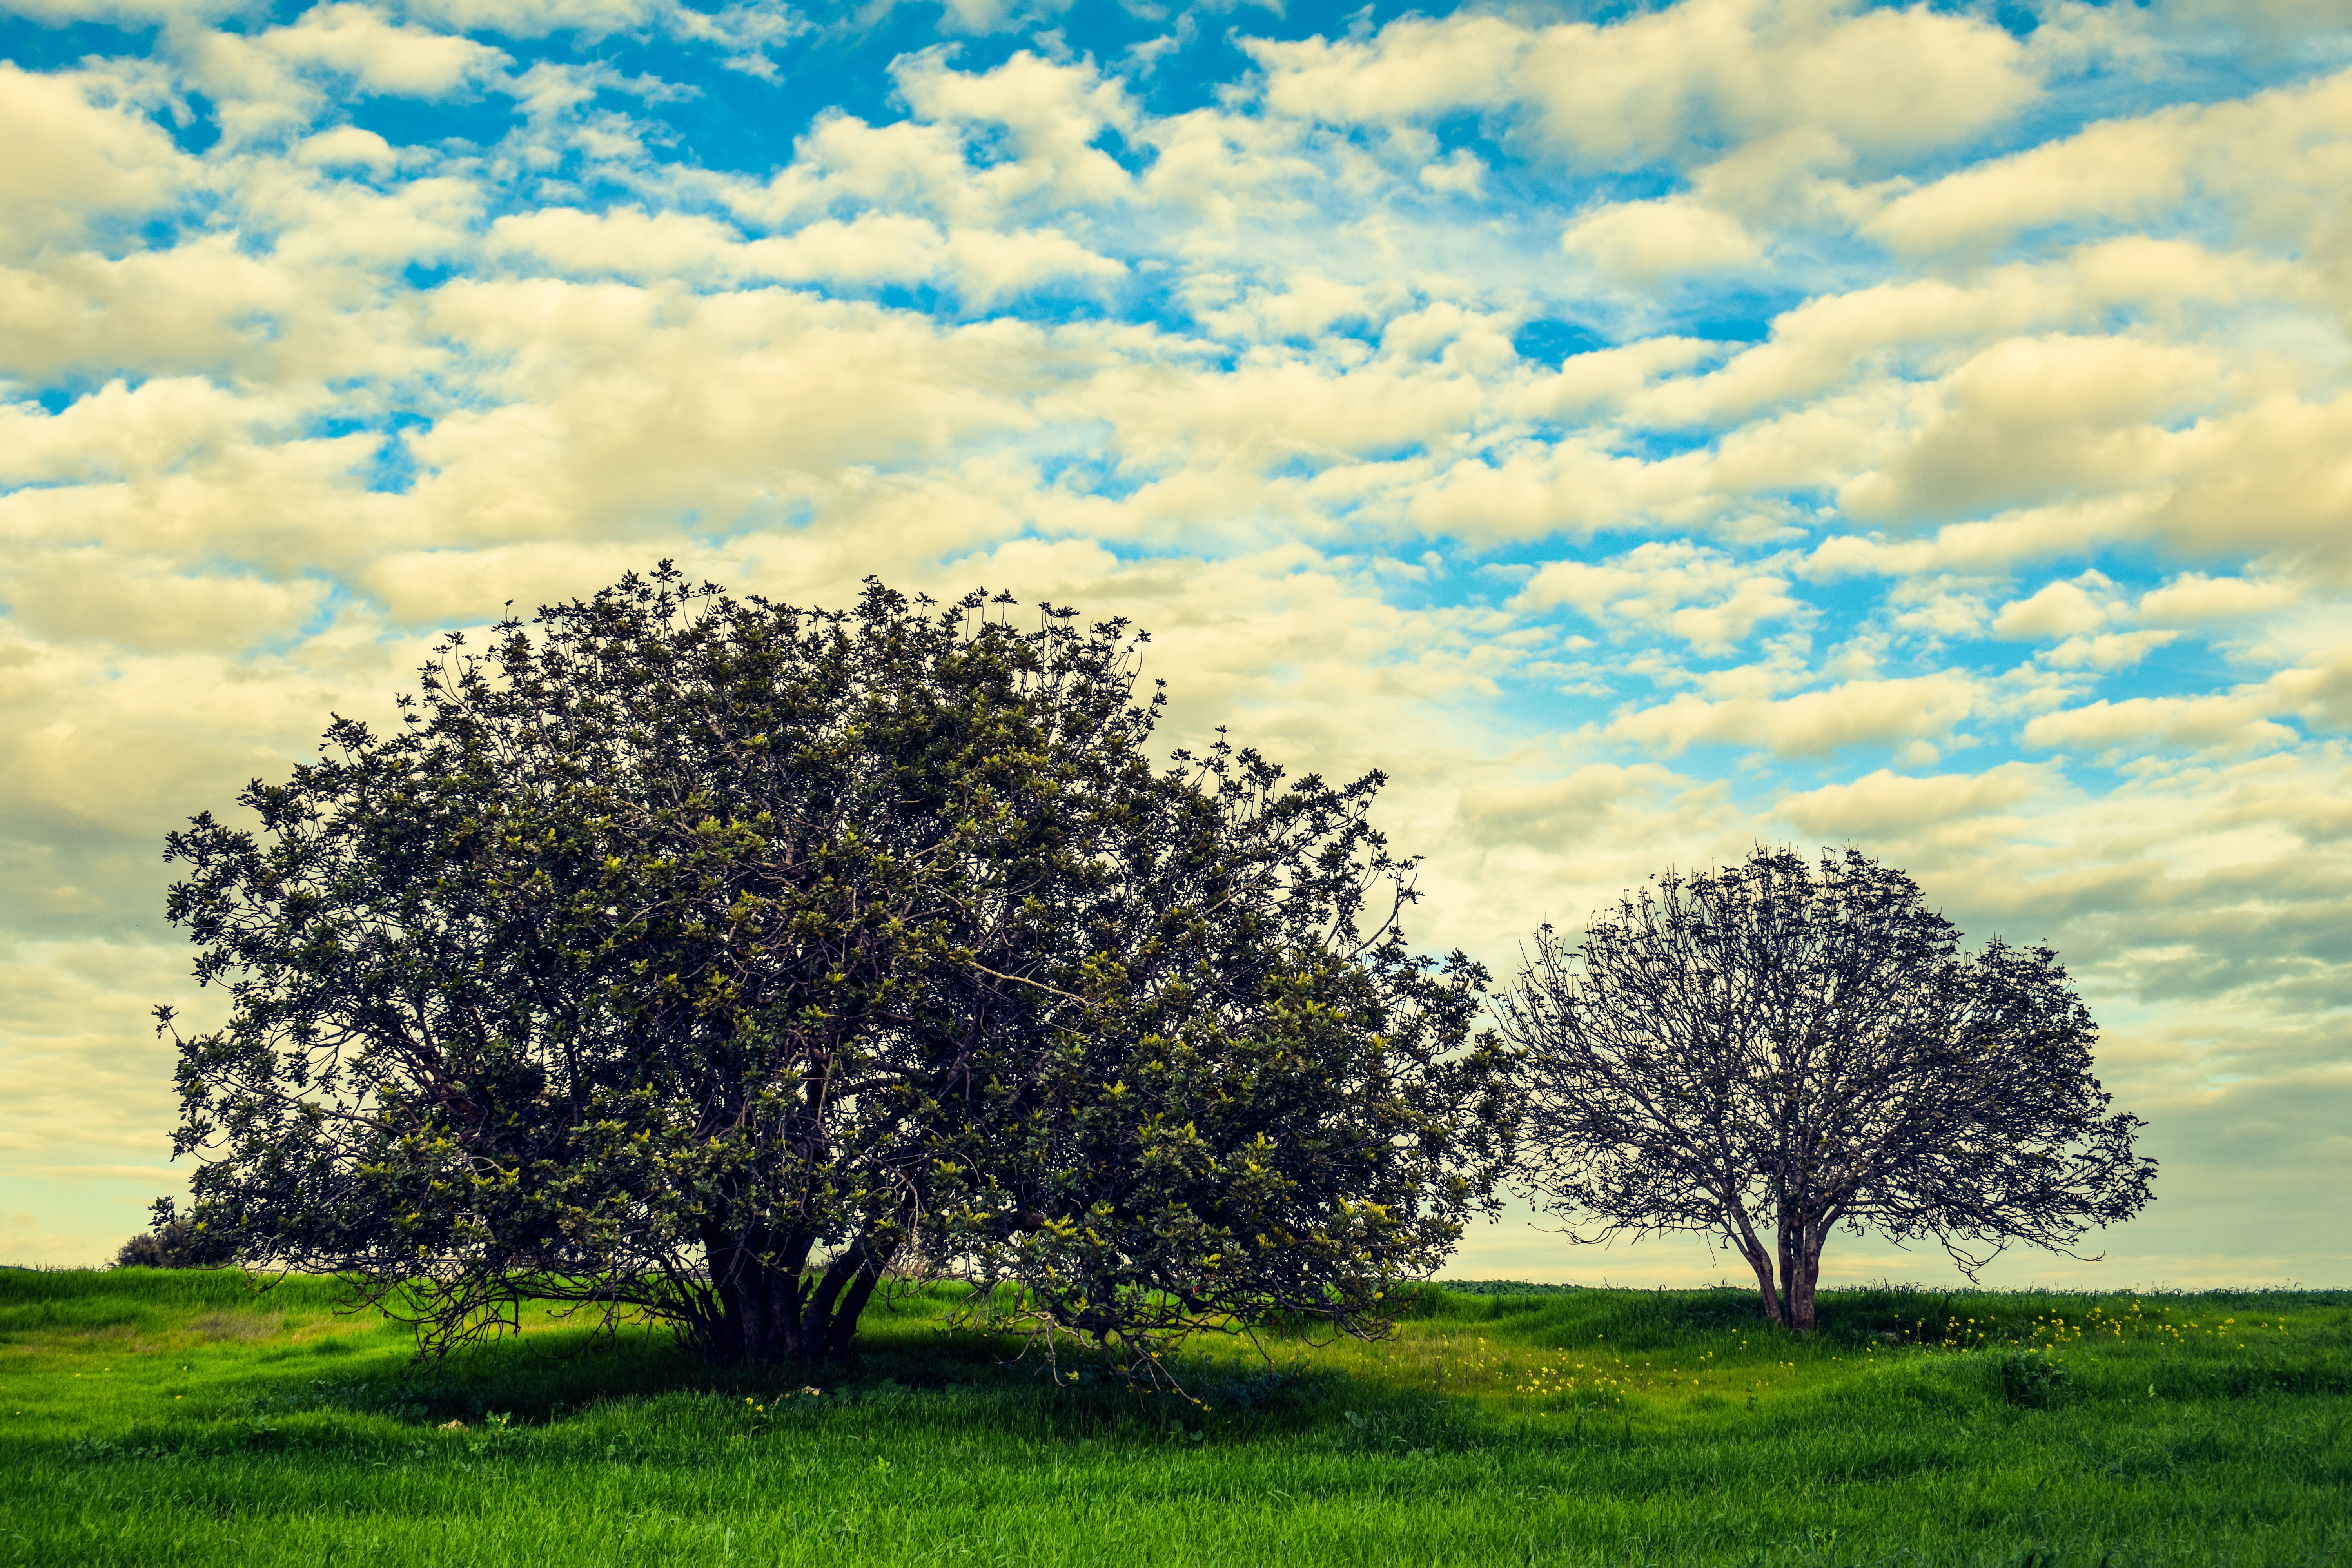
landscape, tree, nature, grass, branch, blossom, winter, cloud, plant, sky, field, meadow, countryside, sunlight, flower, rural, green, scenic, scenery, plain, trees, clouds, grassland, cyprus, rural area, avgorou, woody plant